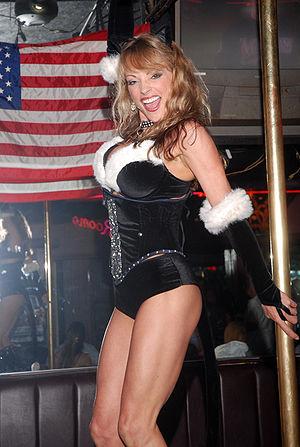
Shayla LaVeaux, née le 27 décembre 1969 à Golden, est une actrice de films pornographiques américaine.
Les AVN Awards sont des récompenses de l'industrie pornographique décernées chaque année, depuis 1984, par le magazine Adult Video News.